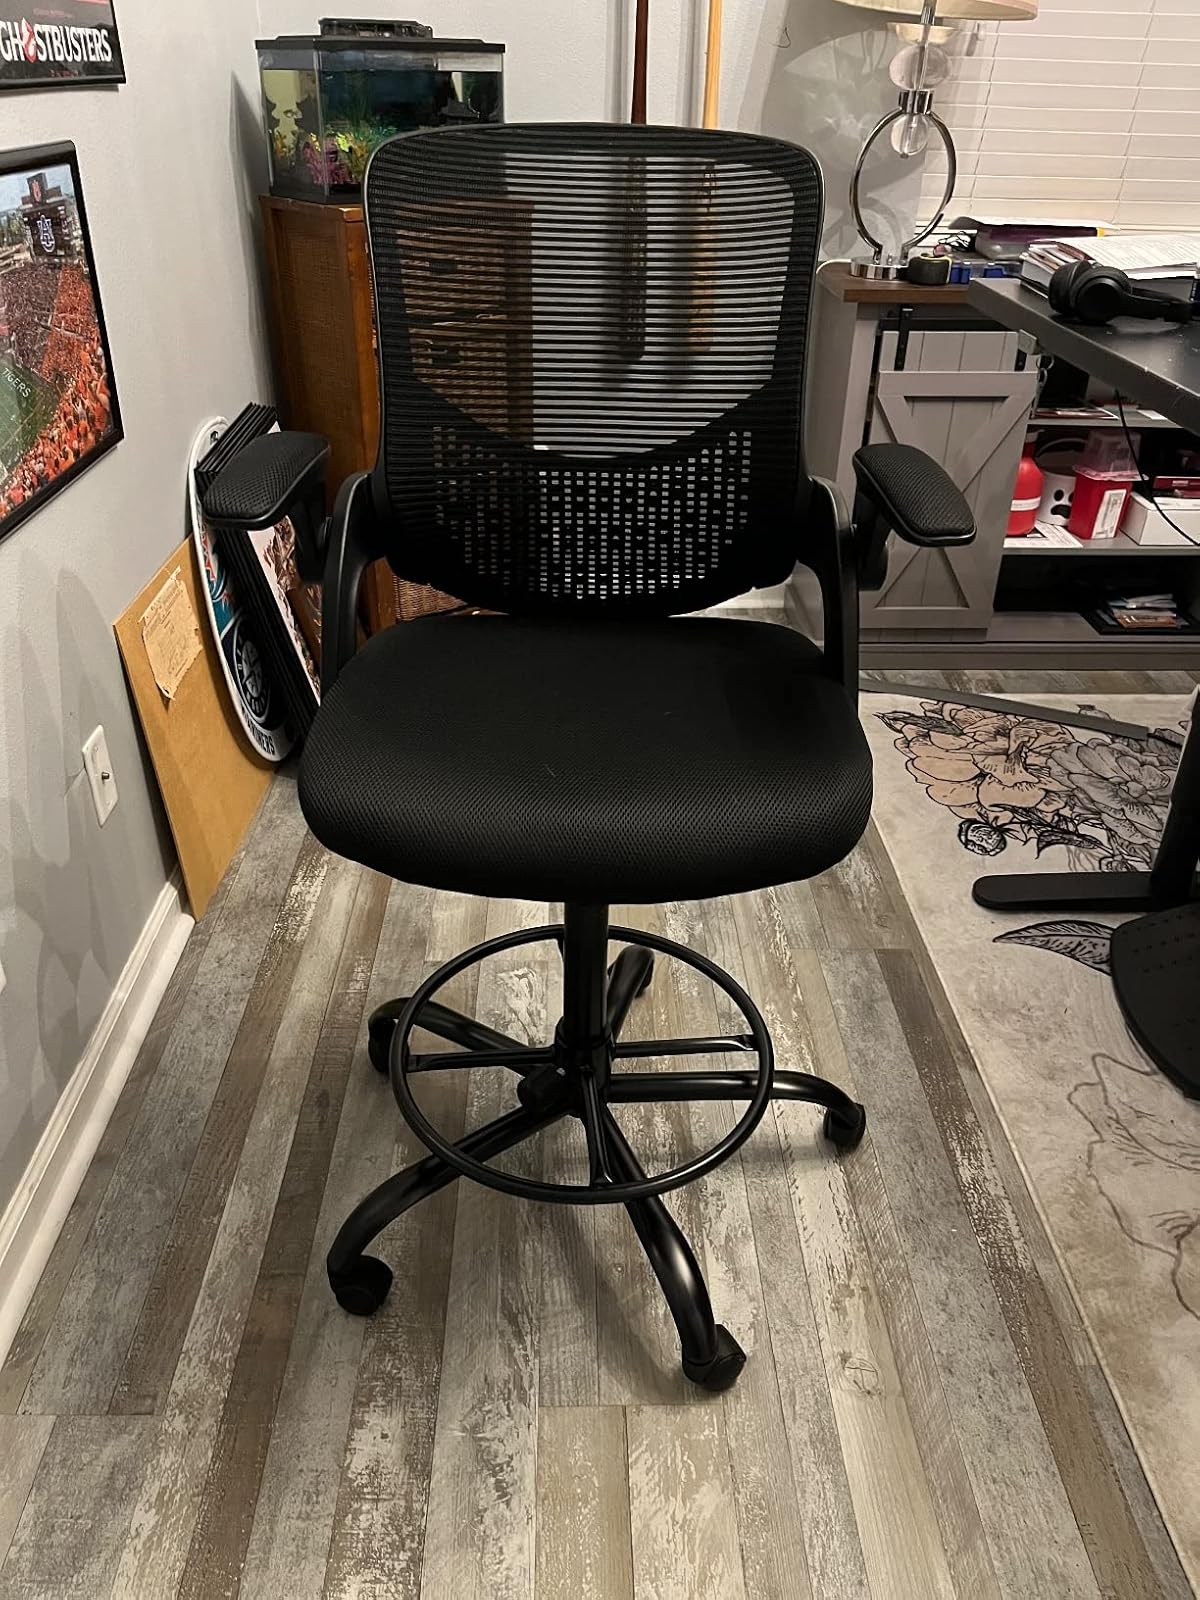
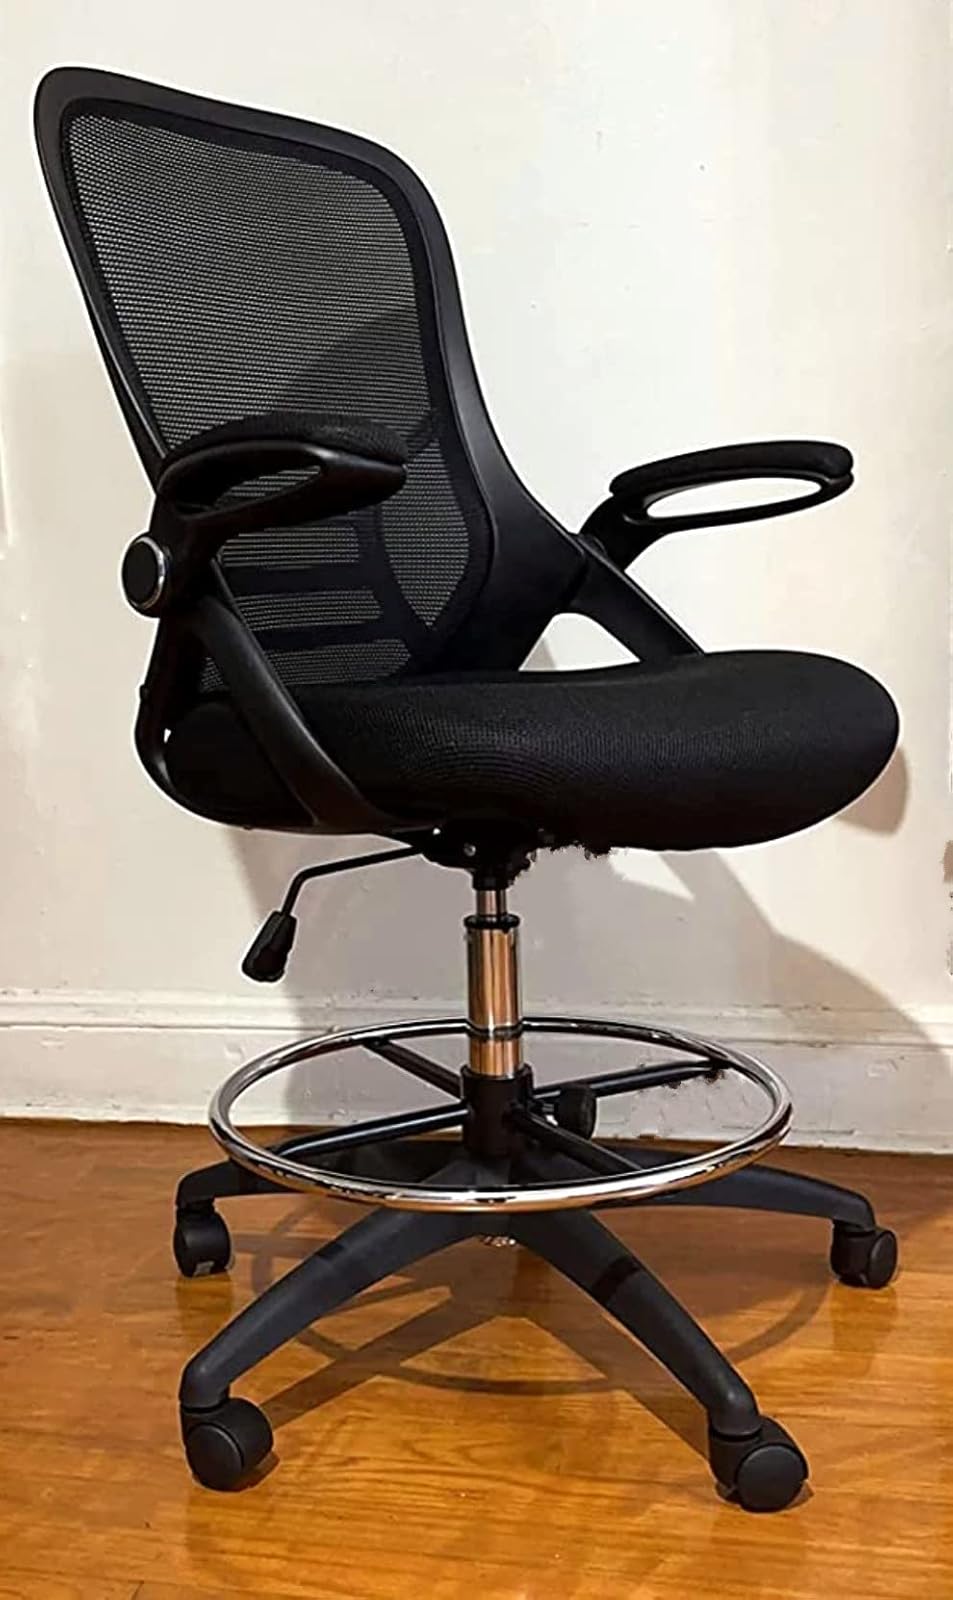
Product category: items_chair
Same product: yes